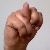
The image shows a hand gesture representing the letter 'N' in Indian Sign Language.